Statue of Lenin in Berdychiv

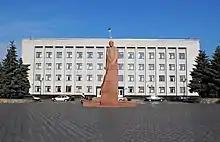
The statue in 2013

The Statue of Lenin in Berdychiv (in Ukrainian: "Пам'ятник Леніну В. І.") was a sculpture monument to the revolutionary Vladimir Lenin, located in Berdychiv, Ukraine.